McClymonds High School

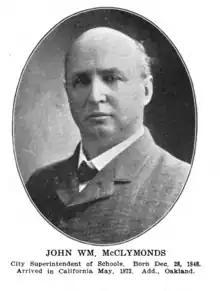

It started in January 1915 in a small building formerly occupied by Oakland Technical High School. Originally, 60 students were enrolled in the school, which at that time was called Vocational High School. It was the first public school in California to offer summer school. McClymonds High School was once a predominantly white school. Demographic changes in the 1940s and 1950s transformed McClymonds into a predominantly Black high school.